Leo Moracchioli

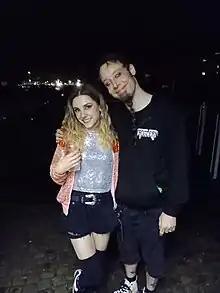
Hannah Boulton and Leo Moracchioli in Germany, 2022

Leo Moracchioli (born 10 October 1978 in Ålgård) is a Norwegian musician. He is known for his metal covers of popular songs, which have gained him over 4.5 million followers on YouTube as Frog Leap Studios.